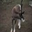
Label: deer